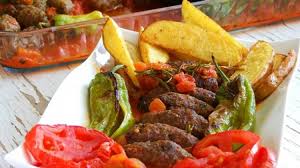
Yemek: izmir_kofte